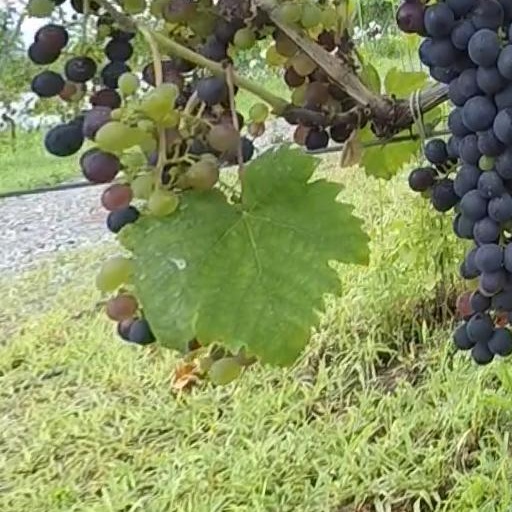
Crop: grape